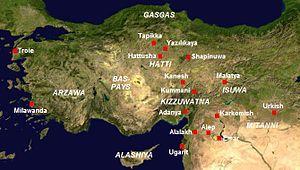
Carte de l'Anatolie hittite.
Cet article recense les villes du Proche-Orient ancien.
Mursili II est un roi hittite du Nouvel Empire qui régna de 1321 à 1295 av. J.-C. Il était un fils cadet de Suppiluliuma Iᵉʳ, l'un des souverains les plus puissants de l’époque.
Les Gasgas sont un peuple du nord de l'Anatolie au IIᵉ millénaire av. J.-C.. Surnommés « Tisseurs de lin et éleveurs de porcs », ils s'installent dans les vallées situées entre la frontière nord du royaume hittite et la mer Noire, ayant semble-t-il un mode de vie semi-nomade. Les Gasgas n'ont pas de langage écrit et ne construisent pas de villes. Ils ne sont pas connus par l'archéologie. La culture gasga est extrêmement mal connue de ce fait : quelques noms de personnes et de divinités. Notre connaissance de ce peuple vient avant tout des sources hittites retrouvées à Hattusha, la capitale de ce royaume, notamment des chroniques royales et des textes reprenant des accords diplomatiques conclus avec des tribus gasgas. Ces textes nous présentent les Gasgas comme des bandes de pillards. Mais ils n'en ont pas moins été des adversaires redoutables pour les Hittites, prenant à plusieurs reprises leur capitale, et peut-être sont-ils en partie responsables de la destruction finale de ce royaume au début du XIIᵉ siècle.